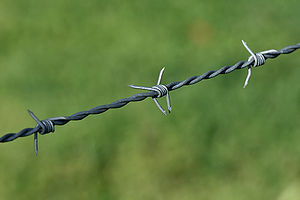
Pigtråd
Typisk pigtråd til afgrænsning af marker
Pigtråd, er beregnet til indhegning af marker og til brug ved beskyttelse mod uvedkommende indtrængen/flugt.